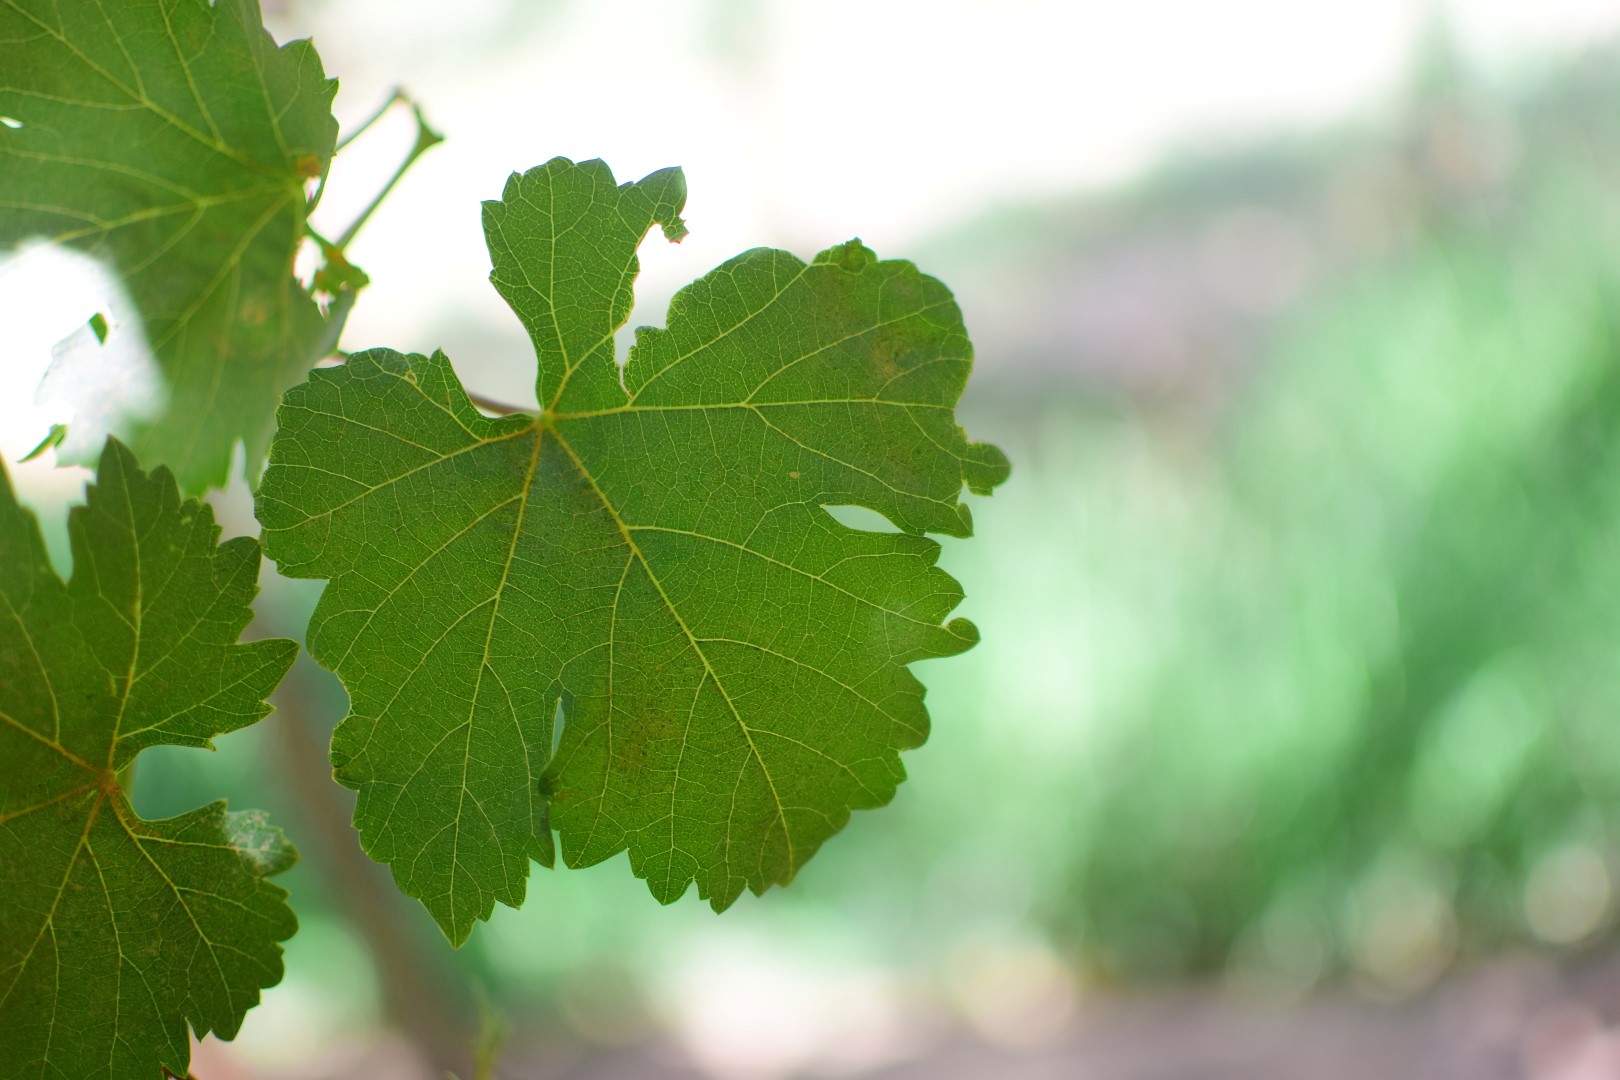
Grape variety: Shdah